Private transport

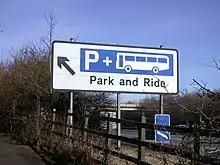
A park and ride sign in the United Kingdom, for people heading into a city centre to transfer between private and public transport

Private transport (as opposed to public transport) is the personal or individual use of transportation which are not available for use by the general public, where in theory the user can decide freely on the time and route of transit ('choice rider' vs. 'captive rider'), using vehicles such as: private car, company car, bicycle, dicycle, self-balancing scooter, motorcycle, scooter, aircraft, boat, snowmobile, carriage, horse, etc., or recreational equipment such as roller skates, inline skates, sailboat, sailplane, skateboard etc.